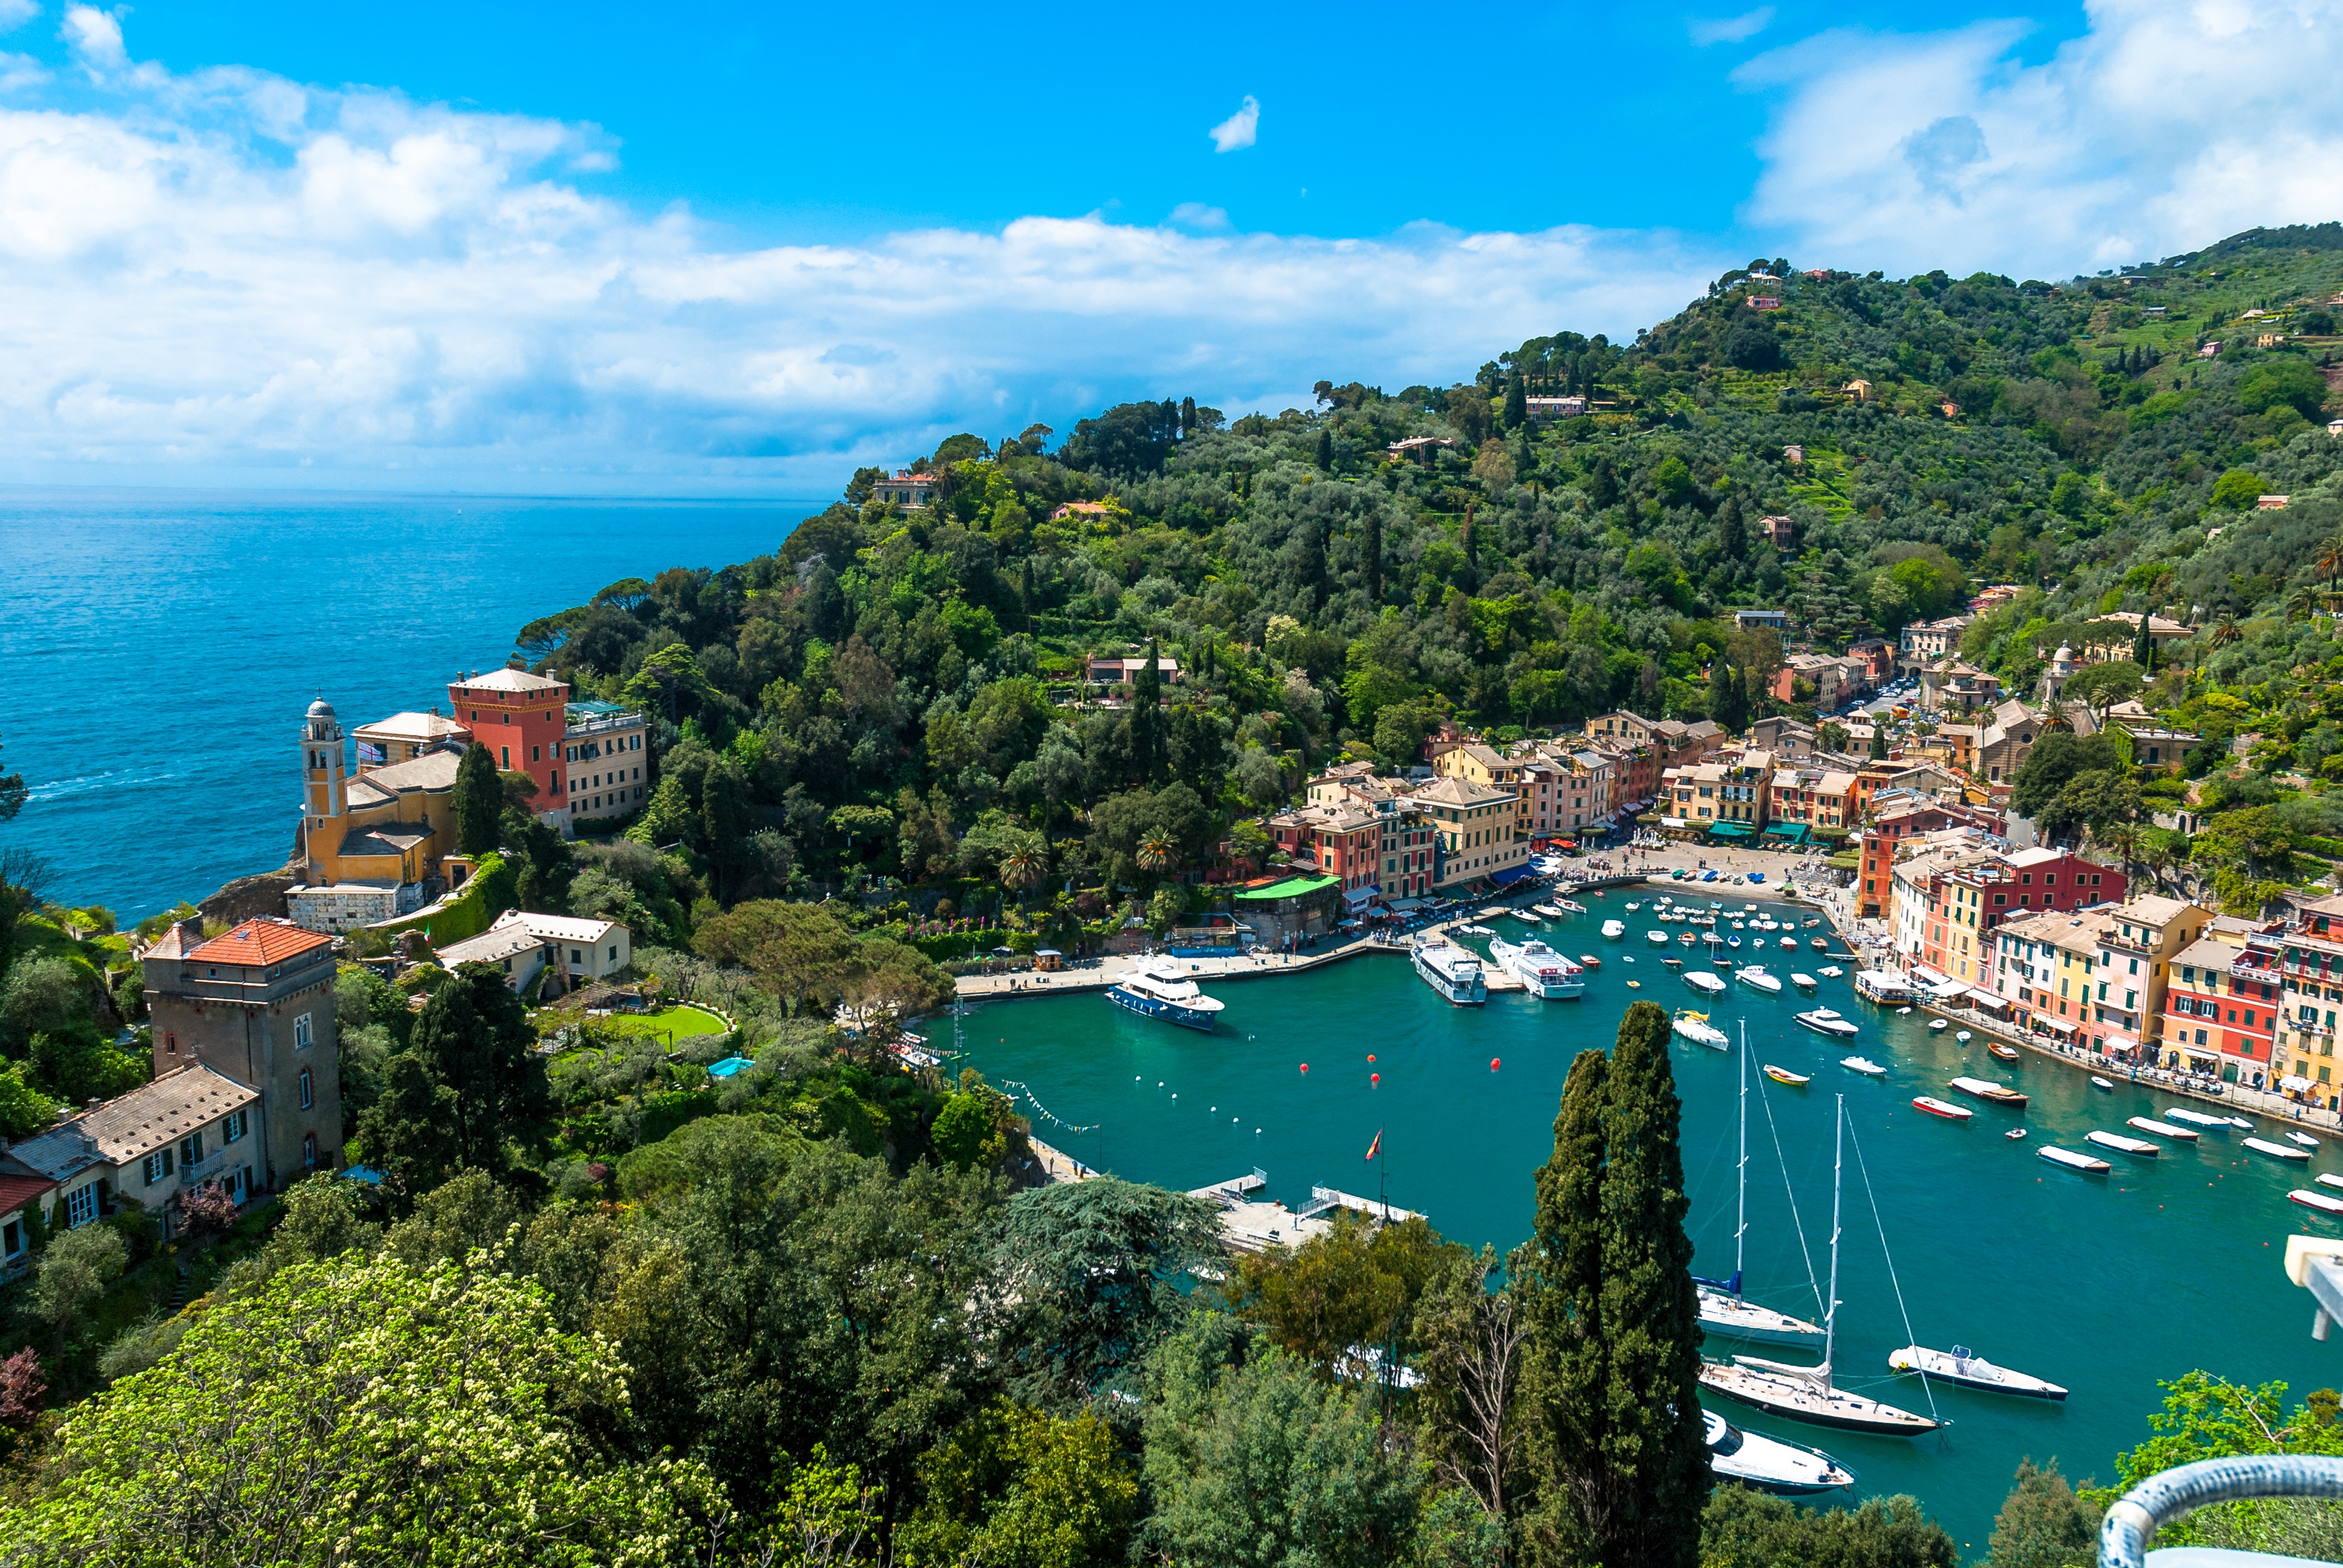
landscape, sea, coast, nature, ocean, sky, town, view, summer, vacation, village, cove, weather, holiday, bay, island, blue, tourism, heat, clouds, resort, holidays, estate, caribbean, the sun, cape, portofino, the stones, aerial photography